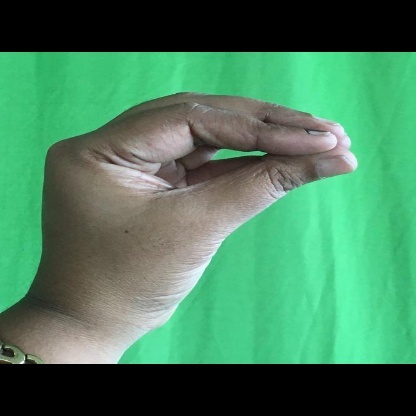
Mudra: Mukulam